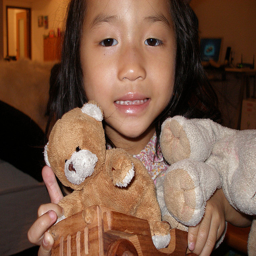
Little girl smiles for the camera shot while holding a few stuffed animals
A little girl holds two stuffed bears to the camera.
A little Asian girl holding her teddy bears.
A girl holding two stuffed animals and a wooden car.
The girl holds two small stuffed toys and a wooden truck.